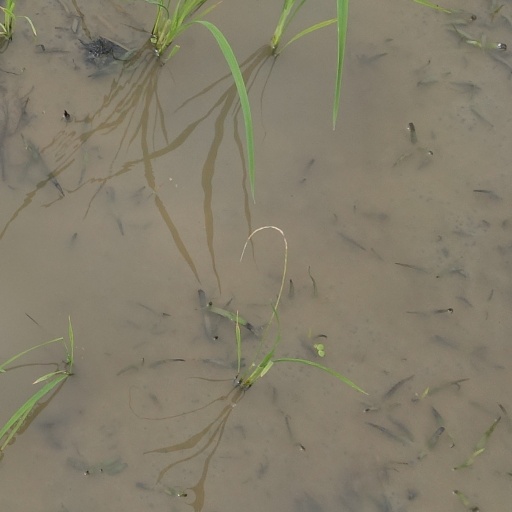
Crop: rice